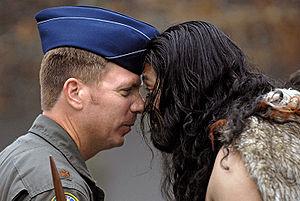
Le hongi est un salut traditionnel māori en Nouvelle-Zélande. Il s'effectue en pressant le nez et le front d'une autre personne lors d'une rencontre.